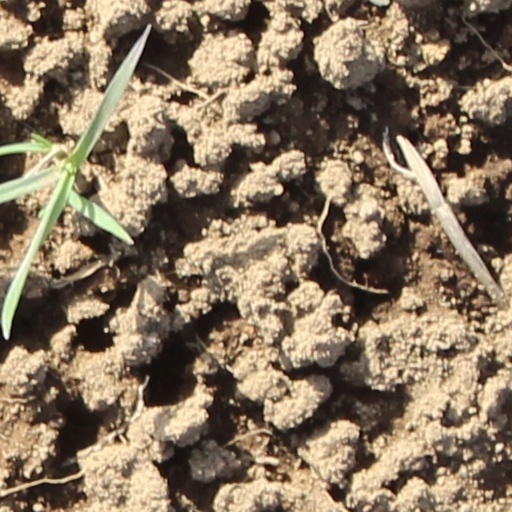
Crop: wheat